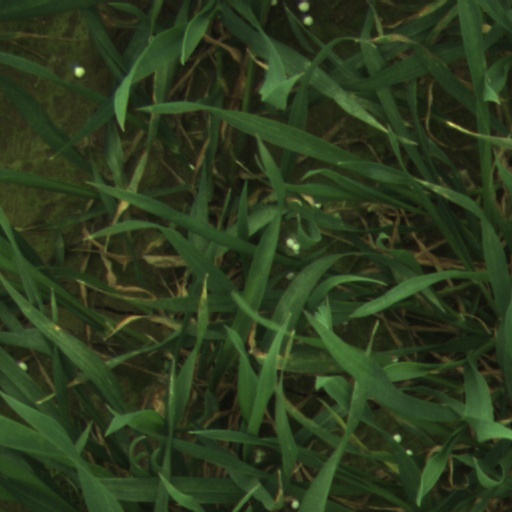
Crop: wheat